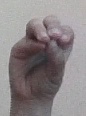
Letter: ha